Peter Zinovieff

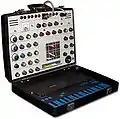
EMS Synthi AKS

In 1969, Zinovieff sought financing through an ad in "The Times" but received only one response, £50 on the mistaken premise it was the price of a synthesiser. Instead he formed EMS with Cockerell and Tristram Cary. At the end of the 1960s, EMS Ltd. was one of four companies offering commercial synthesizers, the others being ARP, Buchla, and Moog. In the 1970s Zinovieff became interested in the video synthesizer developed by Richard Monkhouse, and EMS produced it as the Spectron.